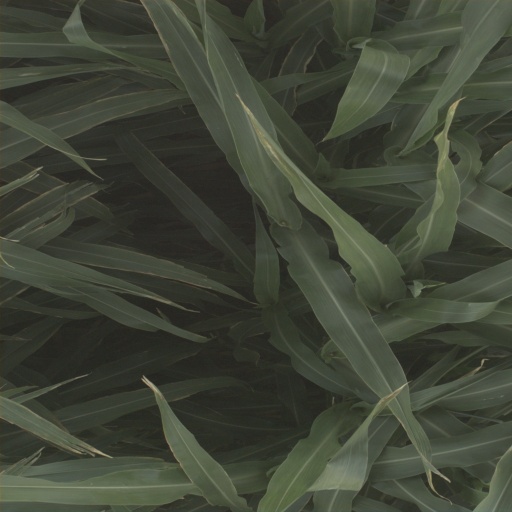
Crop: sorghum